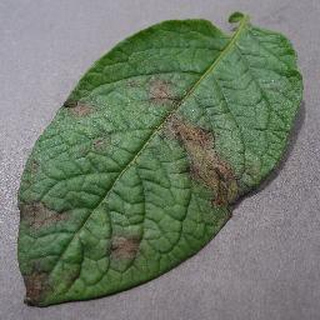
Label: potato_late_blight